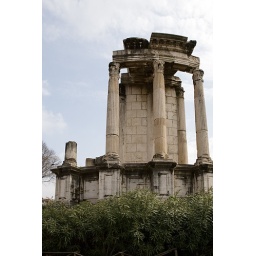
Temple of Vestia in the Roman Forum, next door to the house of the Vestal Virgins.